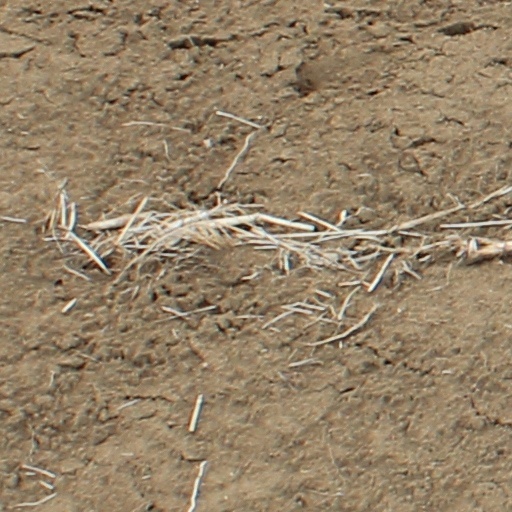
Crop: wheat